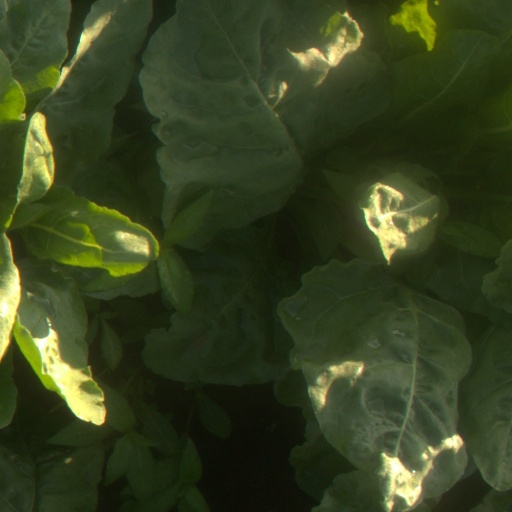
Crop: sugar beet